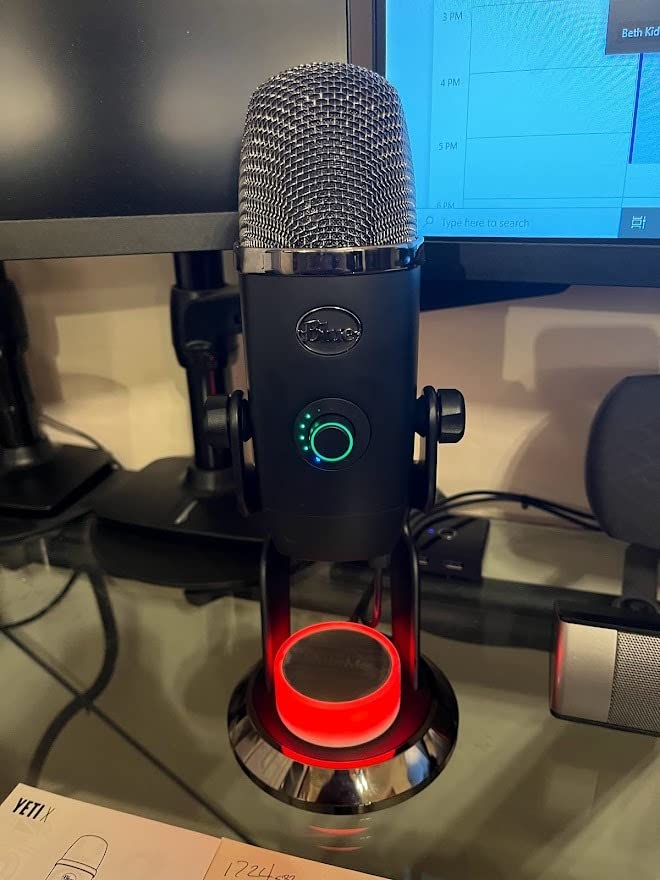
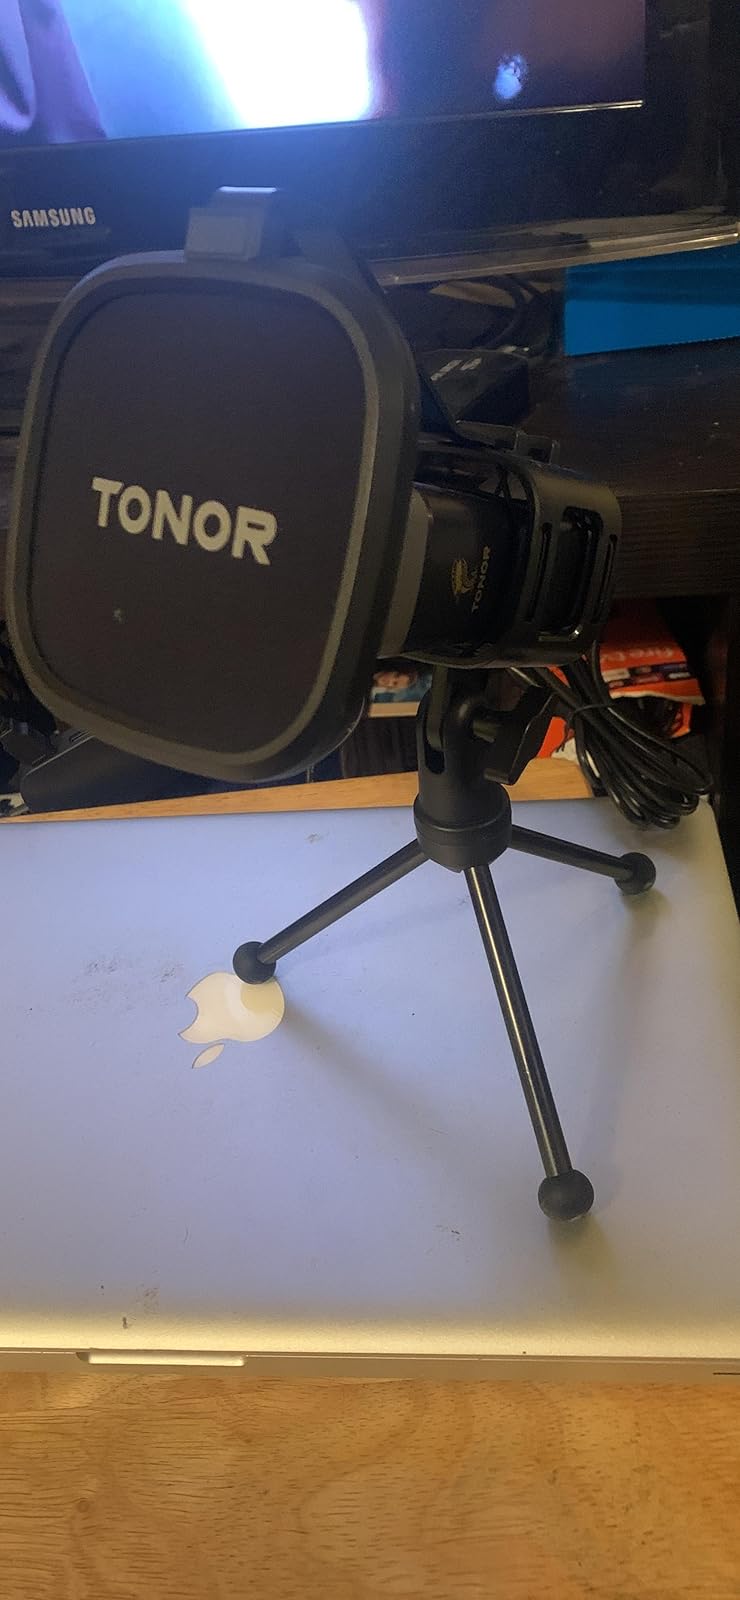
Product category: microphone
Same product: no